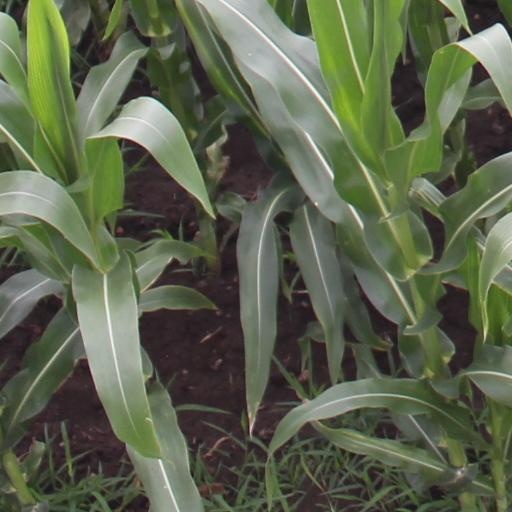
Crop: maize; corn